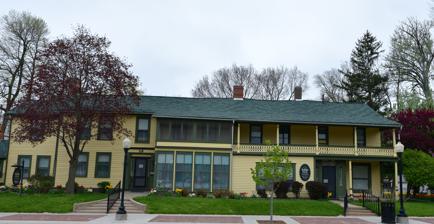
Building: Dominie Henry P. Scholte House
Country: United States of America
Year built: 1848
Historic house in Iowa, United States United States historic place Dominie Henry P. Scholte House U.S. National Register of Historic Places Show map of Iowa Show map of the United States Location 739 Washington St. Pella, Iowa Coordinates 41°24′30″N 92°55′04″W / 41.40833°N 92.91778°W / 41.40833; -92.91778 Area less than one acre Built 1848 Built by H.P. Scholte Architectural style Greek Revival NRHP reference No. 82000415 Added to NRHP December 10, 1982 The Dominie Henry P. Scholte House is an historic residence located in Pella, Iowa , United States. Dominie Scholte was the leader of a secessionist movement from the organized church in the Netherlands in the 1830s. He became the spiritual, practical and formal leader of the Dutch Emigration Society, which prepared and executed the immigration of several hundred Dutch people to Pella in 1847. He is credited with founding the town itself, and was heavily involved in the town's early economic development.  Initially a Democrat , he switched to the new Republican party and gave a speech on behalf of Abraham Lincoln at the 1860 Republican National Convention . Switching political parties and his involvement in church schism issues diminished his influence. He died in 1868.  R.R. Beard, who married his widow, carried on Scholte's economic leadership in the community. The first part of the house was built from 1847 to 1848, making it one the first buildings constructed in town. Its use of the Greek Revival style shows that the early Dutch immigrants used American styles and local materials.  The easternmost section with the two-story porch is the original house.  Two-story additions were made to the west, and the two-story addition off of the rear of the original house was completed in 1903.  A single-story addition off that was added in 1980.  The house was listed on the National Register of Historic Places in 1982. It is now the Scholte House Museum, operated by the Pella Historical Society. References